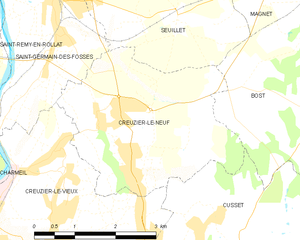
Carte des communes françaises: Creuzier-le-Neuf